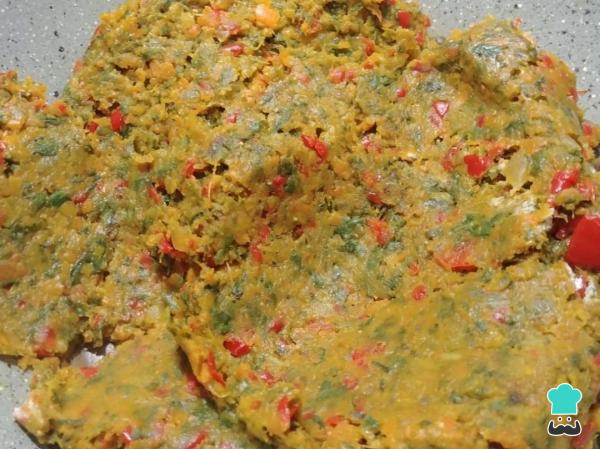
Añade la sal, la pimienta, el curry y la harina. Remueve hasta que la masa quede densa.